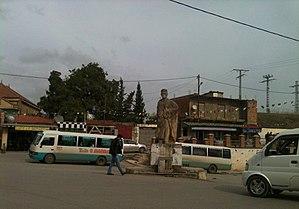
Centre de Tikobain
Aït Aïssa Mimoun est une commune de la wilaya de Tizi Ouzou en Algérie, située à environ 10 km au nord-est de Tizi Ouzou.
Ouaguenoun est une commune algérienne de la wilaya de Tizi Ouzou, dans la région de Grande Kabylie.